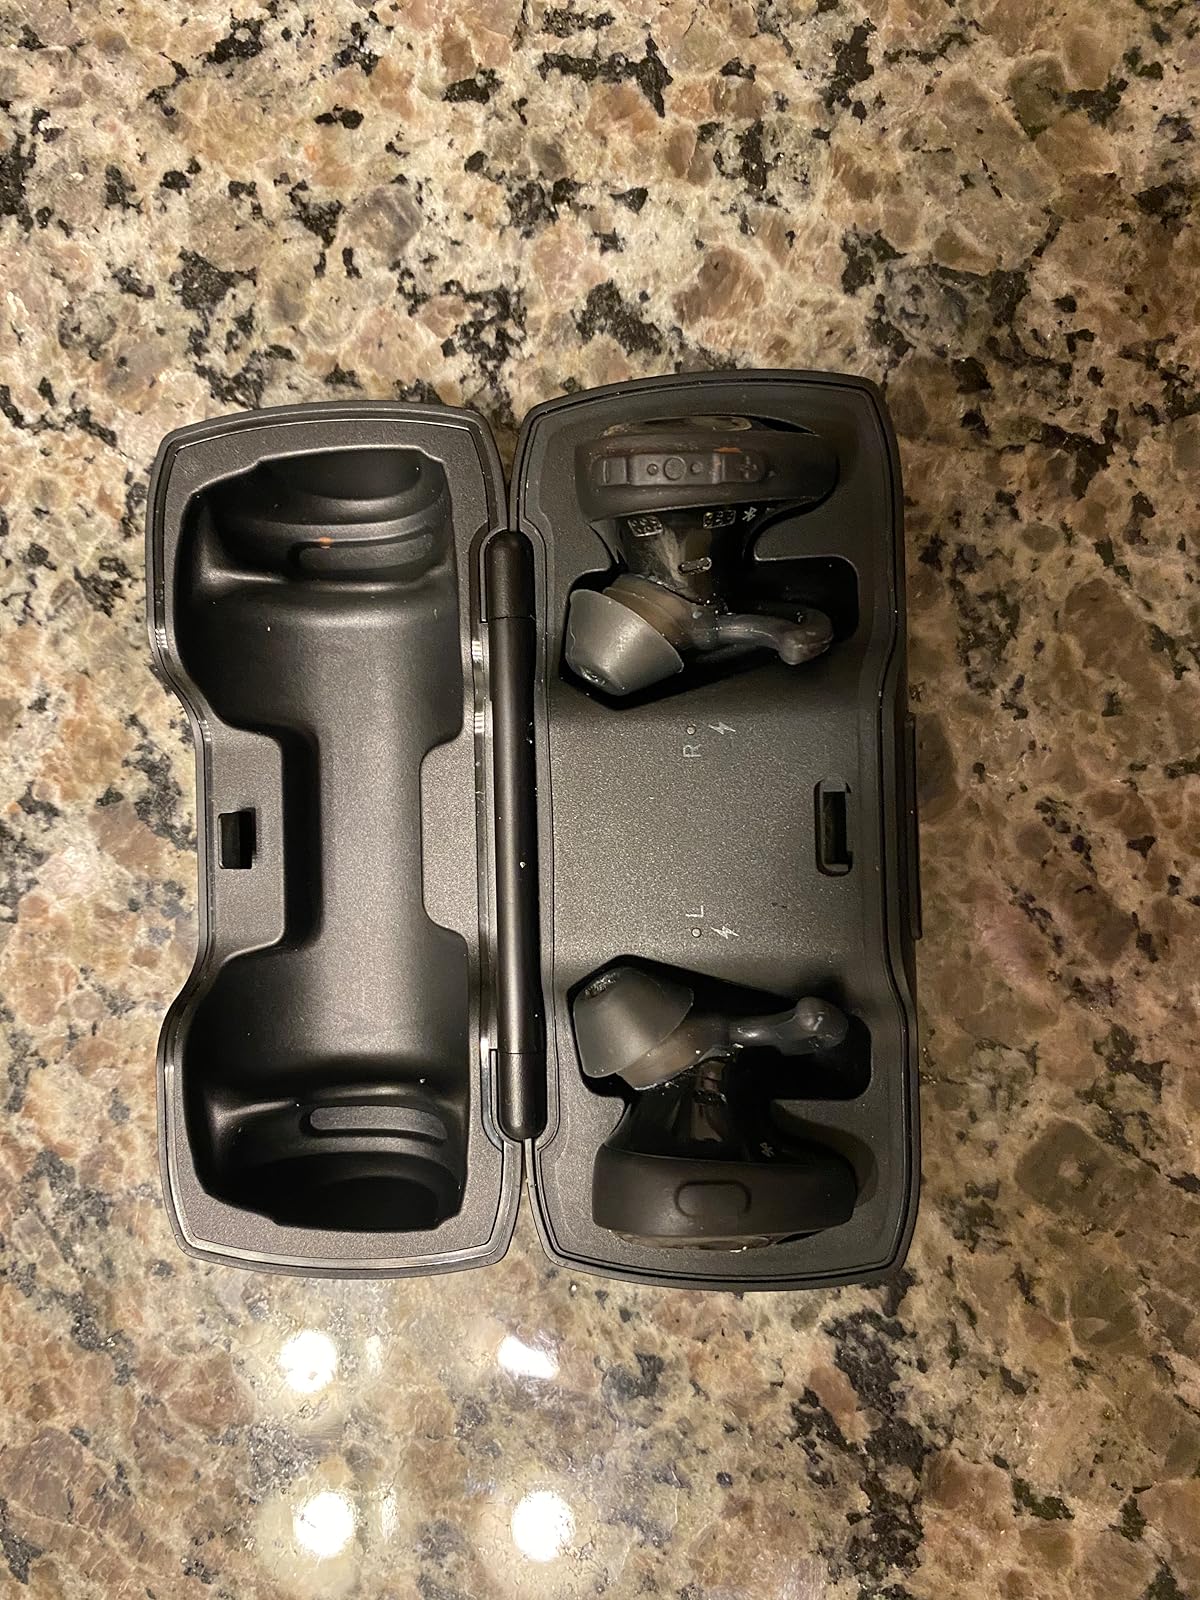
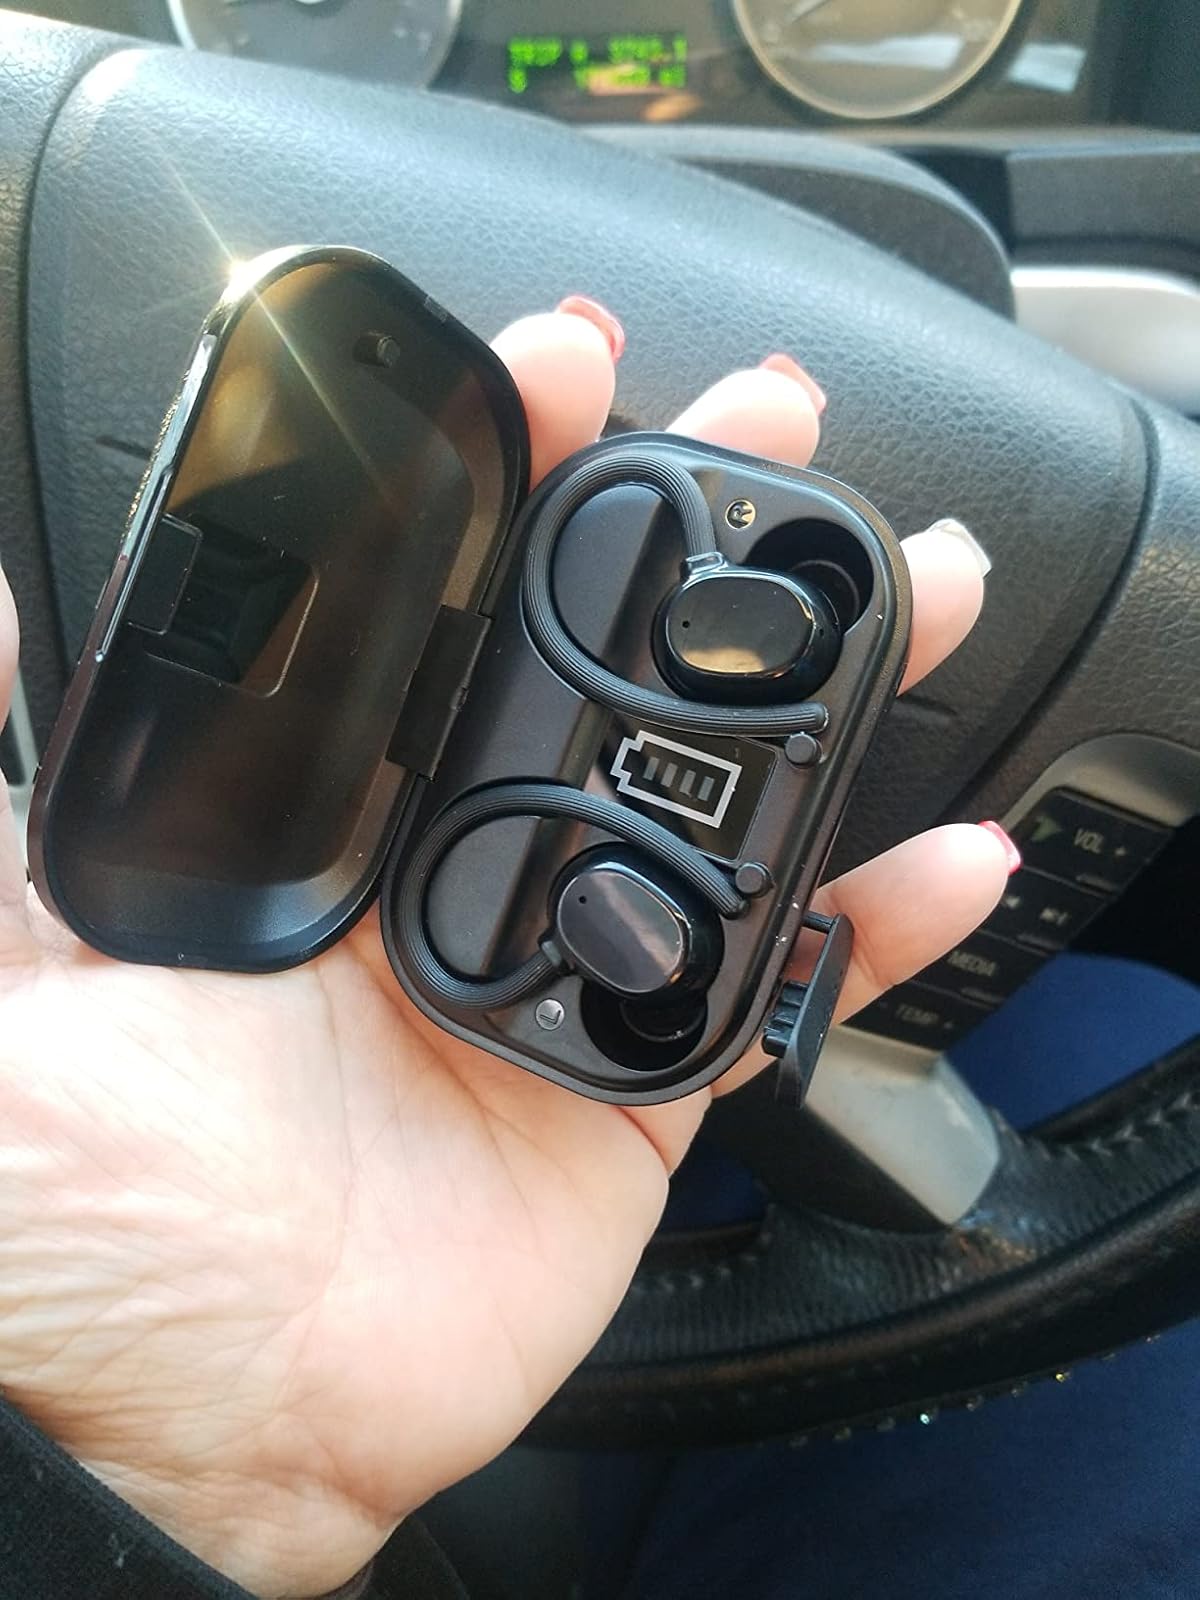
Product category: earbuds
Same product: no